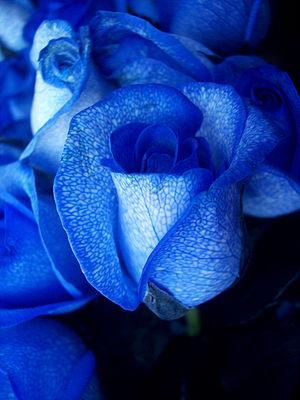
Dans la nature, il n'existe pas de rose bleue. En effet, les rosiers ne produisent pas le pigment végétal primaire qui est à l'origine des vraies fleurs bleues, la delphinidine. Traditionnellement, les roses bleues ne pouvaient être obtenues que par la teinture de roses blanches. De prétendues « roses bleues » ont parfois été produites par les méthodes classiques d'hybridation, mais les fleurs obtenues, comme 'Blue Moon', ont une couleur plus proche du lilas que du bleu.